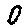
Label: 0